Doris Bigornia

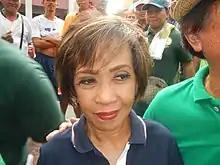
Bigornia in 2017

Doris Agbayani Bigornia (born February 17, 1966) is a Filipino journalist, field reporter, and news presenter.